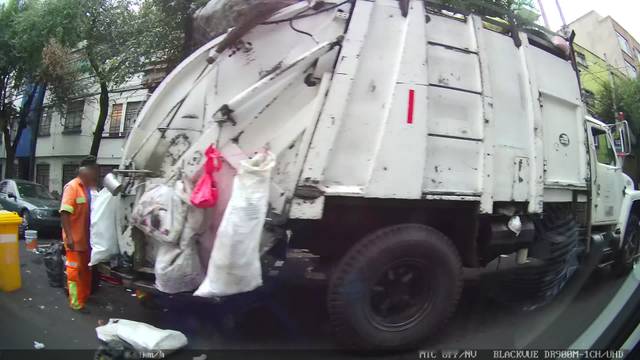
Region: Mexico
Coordinates: 19.42, -99.172